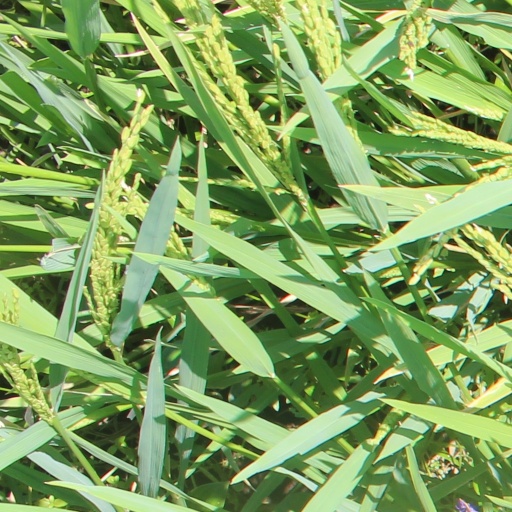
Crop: rice